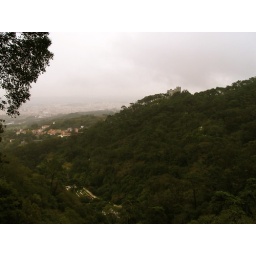
From the road up to the Moorish Castle - Sintra in the distance, the castle on the opposite hill, and the gardens in the valley.